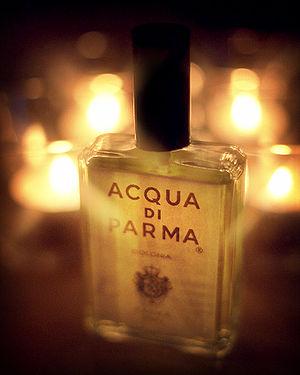
Acqua di Parma est une maison de luxe d’origine italienne, spécialisée dans la conception, la fabrication et la vente d’articles de parfumerie, de bougies d’intérieur, de maroquinerie et de linge de bain. Les produits Acqua di Parma, fabriqués exclusivement en Italie, sont distribués dans 43 pays.